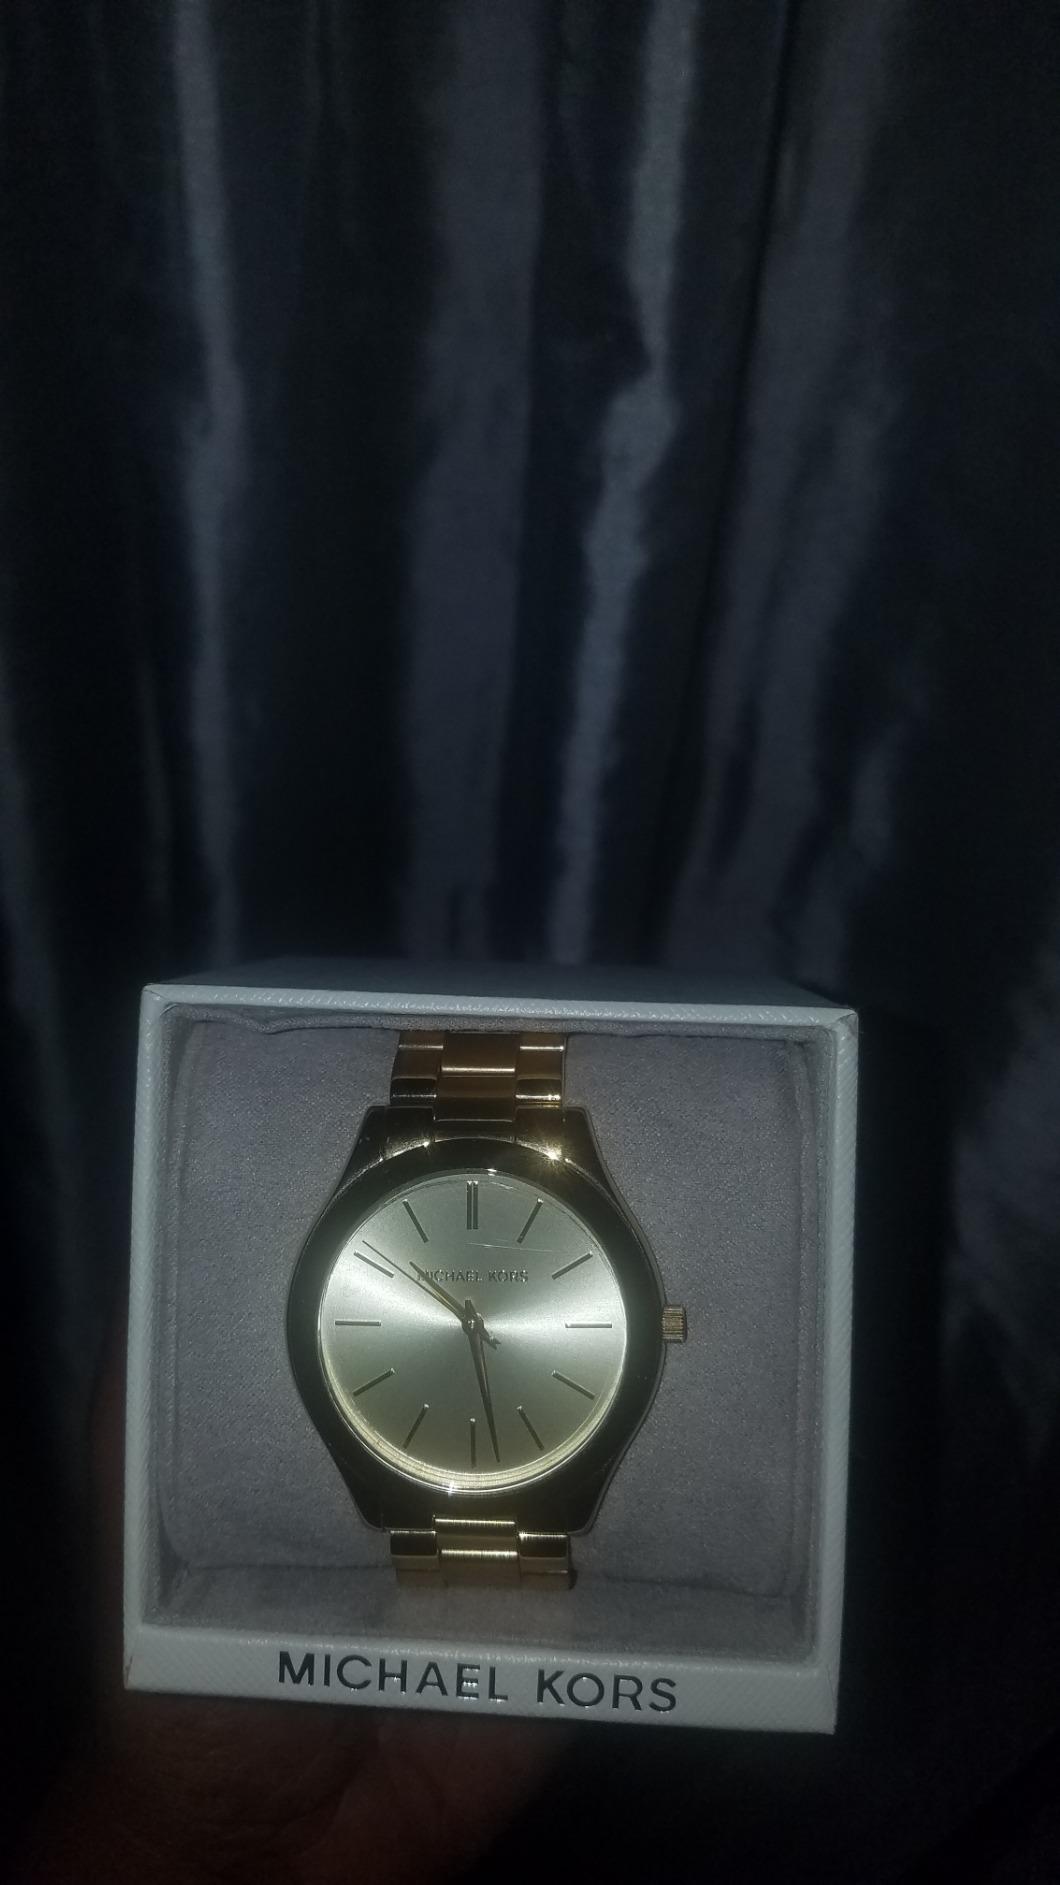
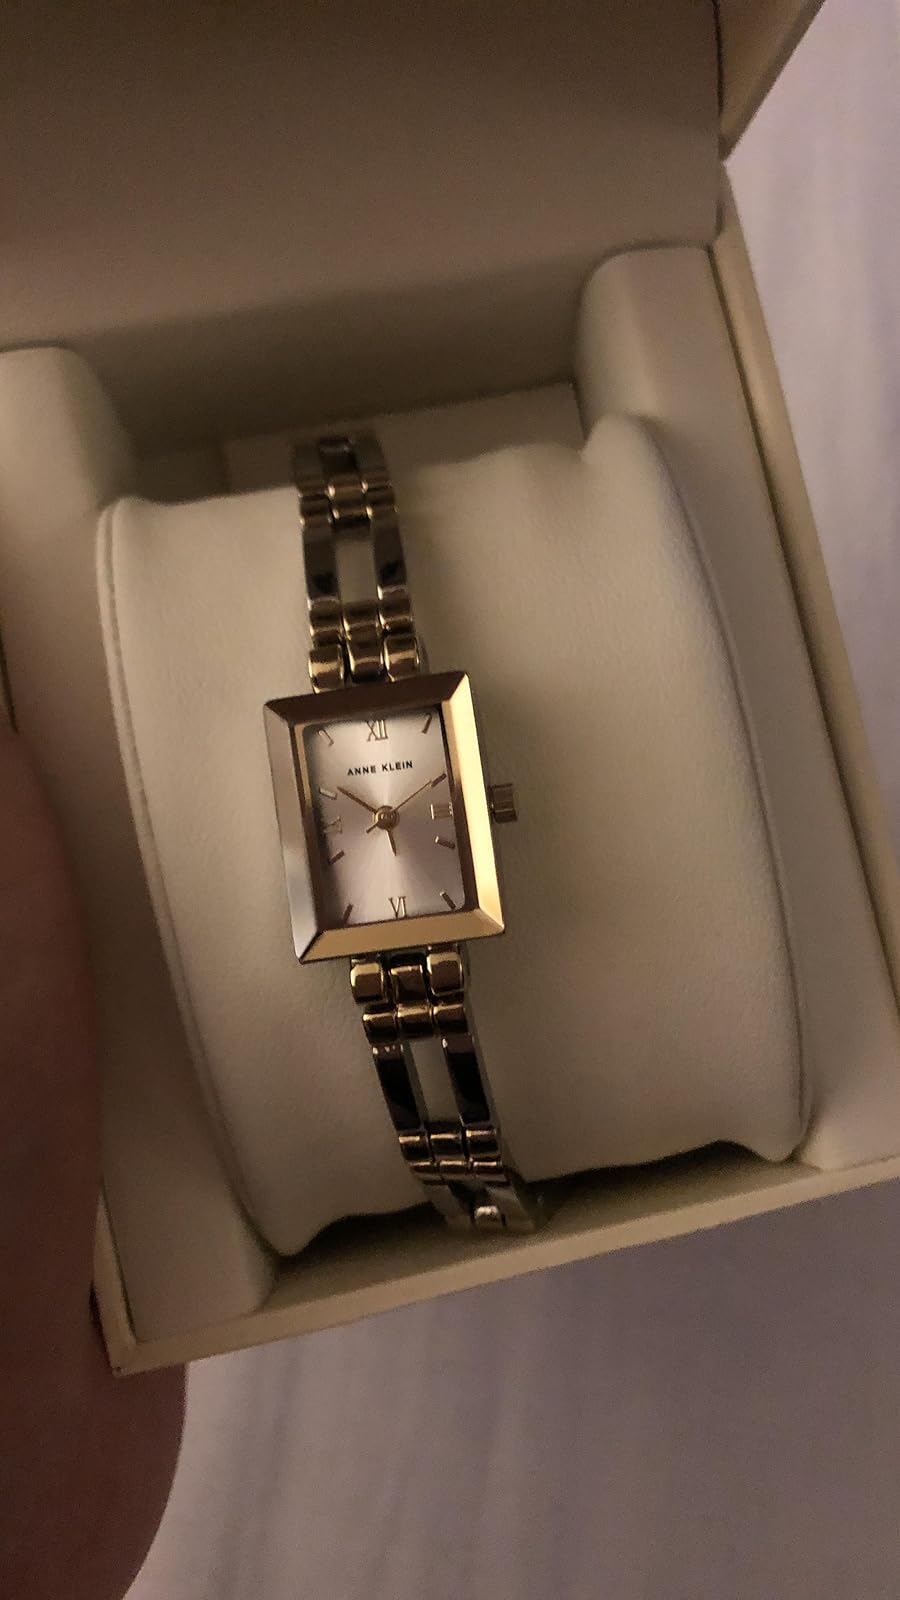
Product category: accessories_watch
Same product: no